German American Conference at Harvard

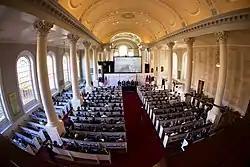
German American Conference at Harvard 2015

The German American Conference at Harvard (GAC) is a student-led conference organized on a yearly basis since 2008. The conference brings together American and German leaders from business, politics, and academia with students. By building a community of aspiring and established leaders in the United States and Germany, the conference aims at bettering transatlantic relations. According to the German newspaper Handelsblatt the German American conference has developed into an important "transatlantic summit".